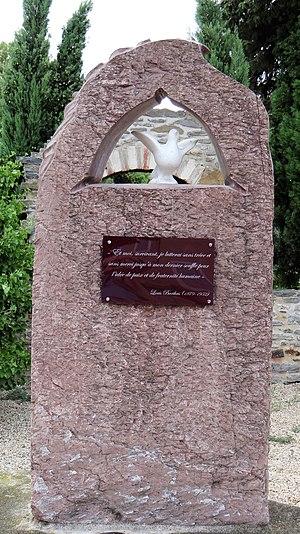
Peyriac-Minervois - Stèle Louis Barthas
Louis Barthas est un tonnelier, militant socialiste et syndicaliste, ancien combattant de la Grande Guerre, né le 14 juillet 1879 à Homps et mort le 4 mai 1952 à Peyriac-Minervois.